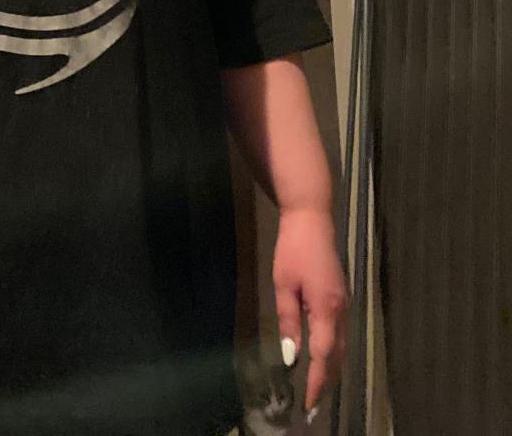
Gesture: no_gesture